WorldEnd

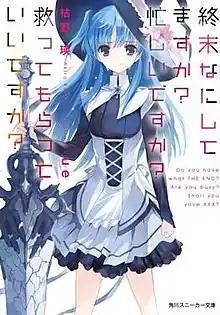
The cover of the first light novel, featuring Chtholly

WorldEnd, short for , also known as "SukaSuka", is a Japanese light novel series written by Akira Kareno and illustrated by Ue. The series' first volume was published by Kadokawa Shoten under their Sneaker Bunko imprint on November 1, 2014, with the series ending with the release of the fifth volume in April 2016. A sequel series titled , also known as "SukaMoka", began publication with the release of the first volume in April 2016.